South Wales Main Line

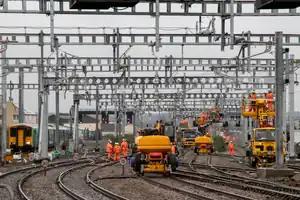
Electrification work at Cardiff Central in October 2019

The South Wales Main Line was one of the last of the major inter-city routes in Great Britain to remain un-electrified. In 2012, the British government announced it would proceed with work to electrify the South Wales Main Line as part of a wider scheme of electrification on the Great Western Main Line. The line from London to Cardiff was fully electrified by Christmas 2019, the first electric trains began operating through the Severn Tunnel in June 2020.